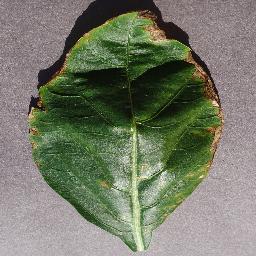
Label: Pepper,_bell___Bacterial_spot